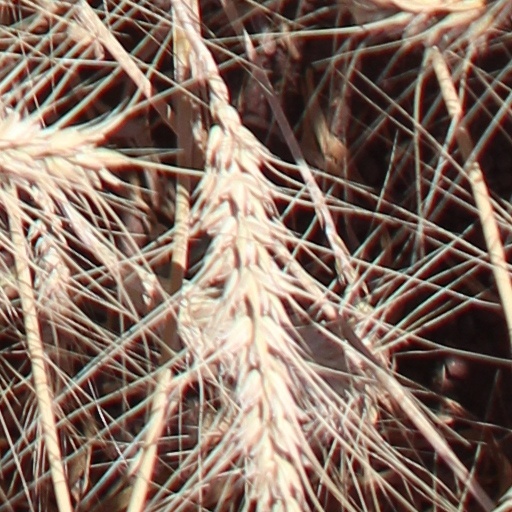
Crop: wheat